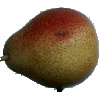
Label: pear_forelle